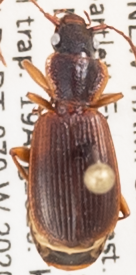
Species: Cymindis cribricollis
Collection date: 2020-08-19
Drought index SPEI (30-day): -1.546
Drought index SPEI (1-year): -0.05
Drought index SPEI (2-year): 0.54